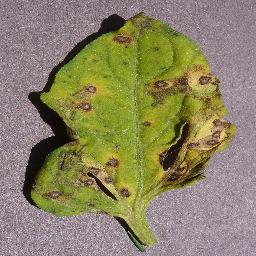
Label: Tomato___Septoria_leaf_spot